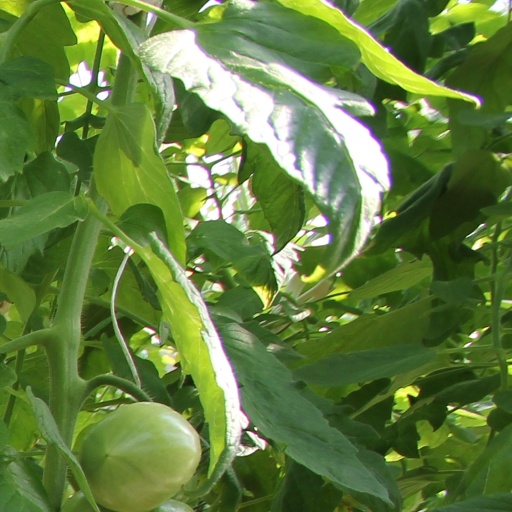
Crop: tomato